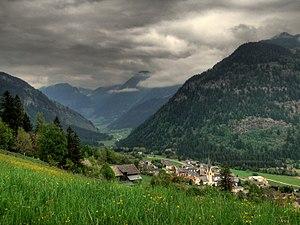
Winklern est une commune autrichienne du district de Spittal an der Drau en Carinthie.